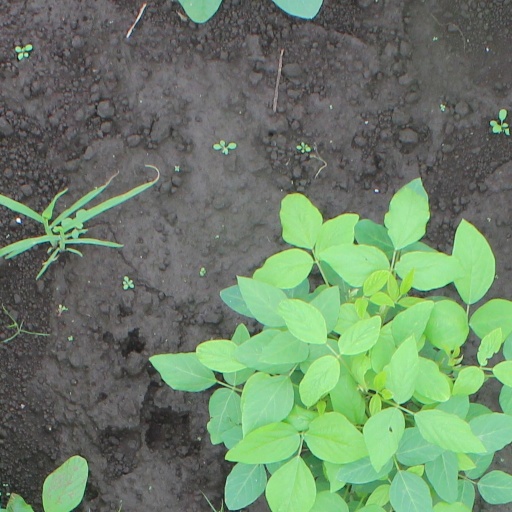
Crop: soybean